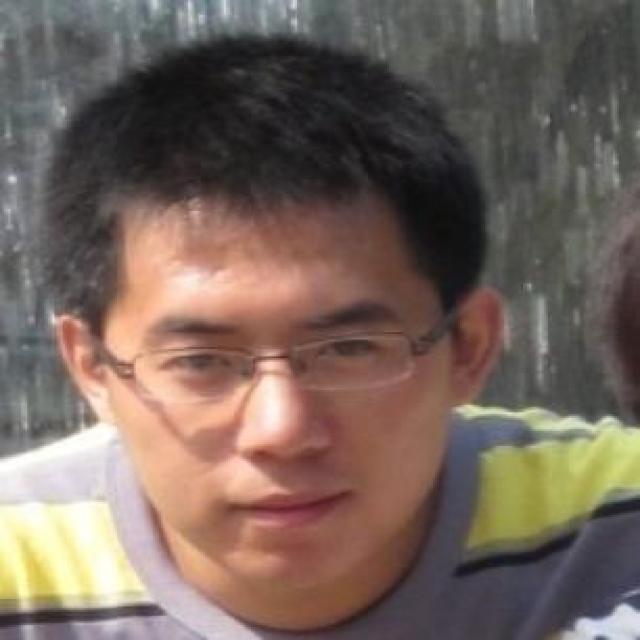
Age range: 21-44